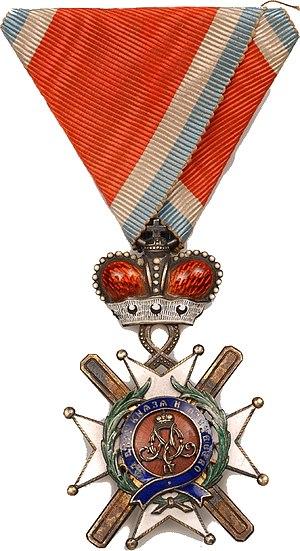
L'Ordre de la Croix de Takovo est un ordre honorifique de Serbie. Créé en 1865, c'est le plus ancien des ordres serbes.